Anan, Haute-Garonne

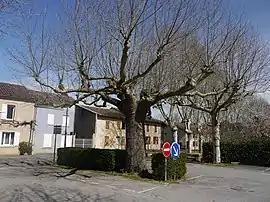
A street in Anan.

Anan is a commune in the Haute-Garonne department in southwestern France.